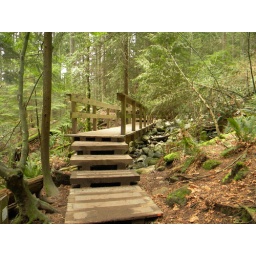
Trail by the boys house